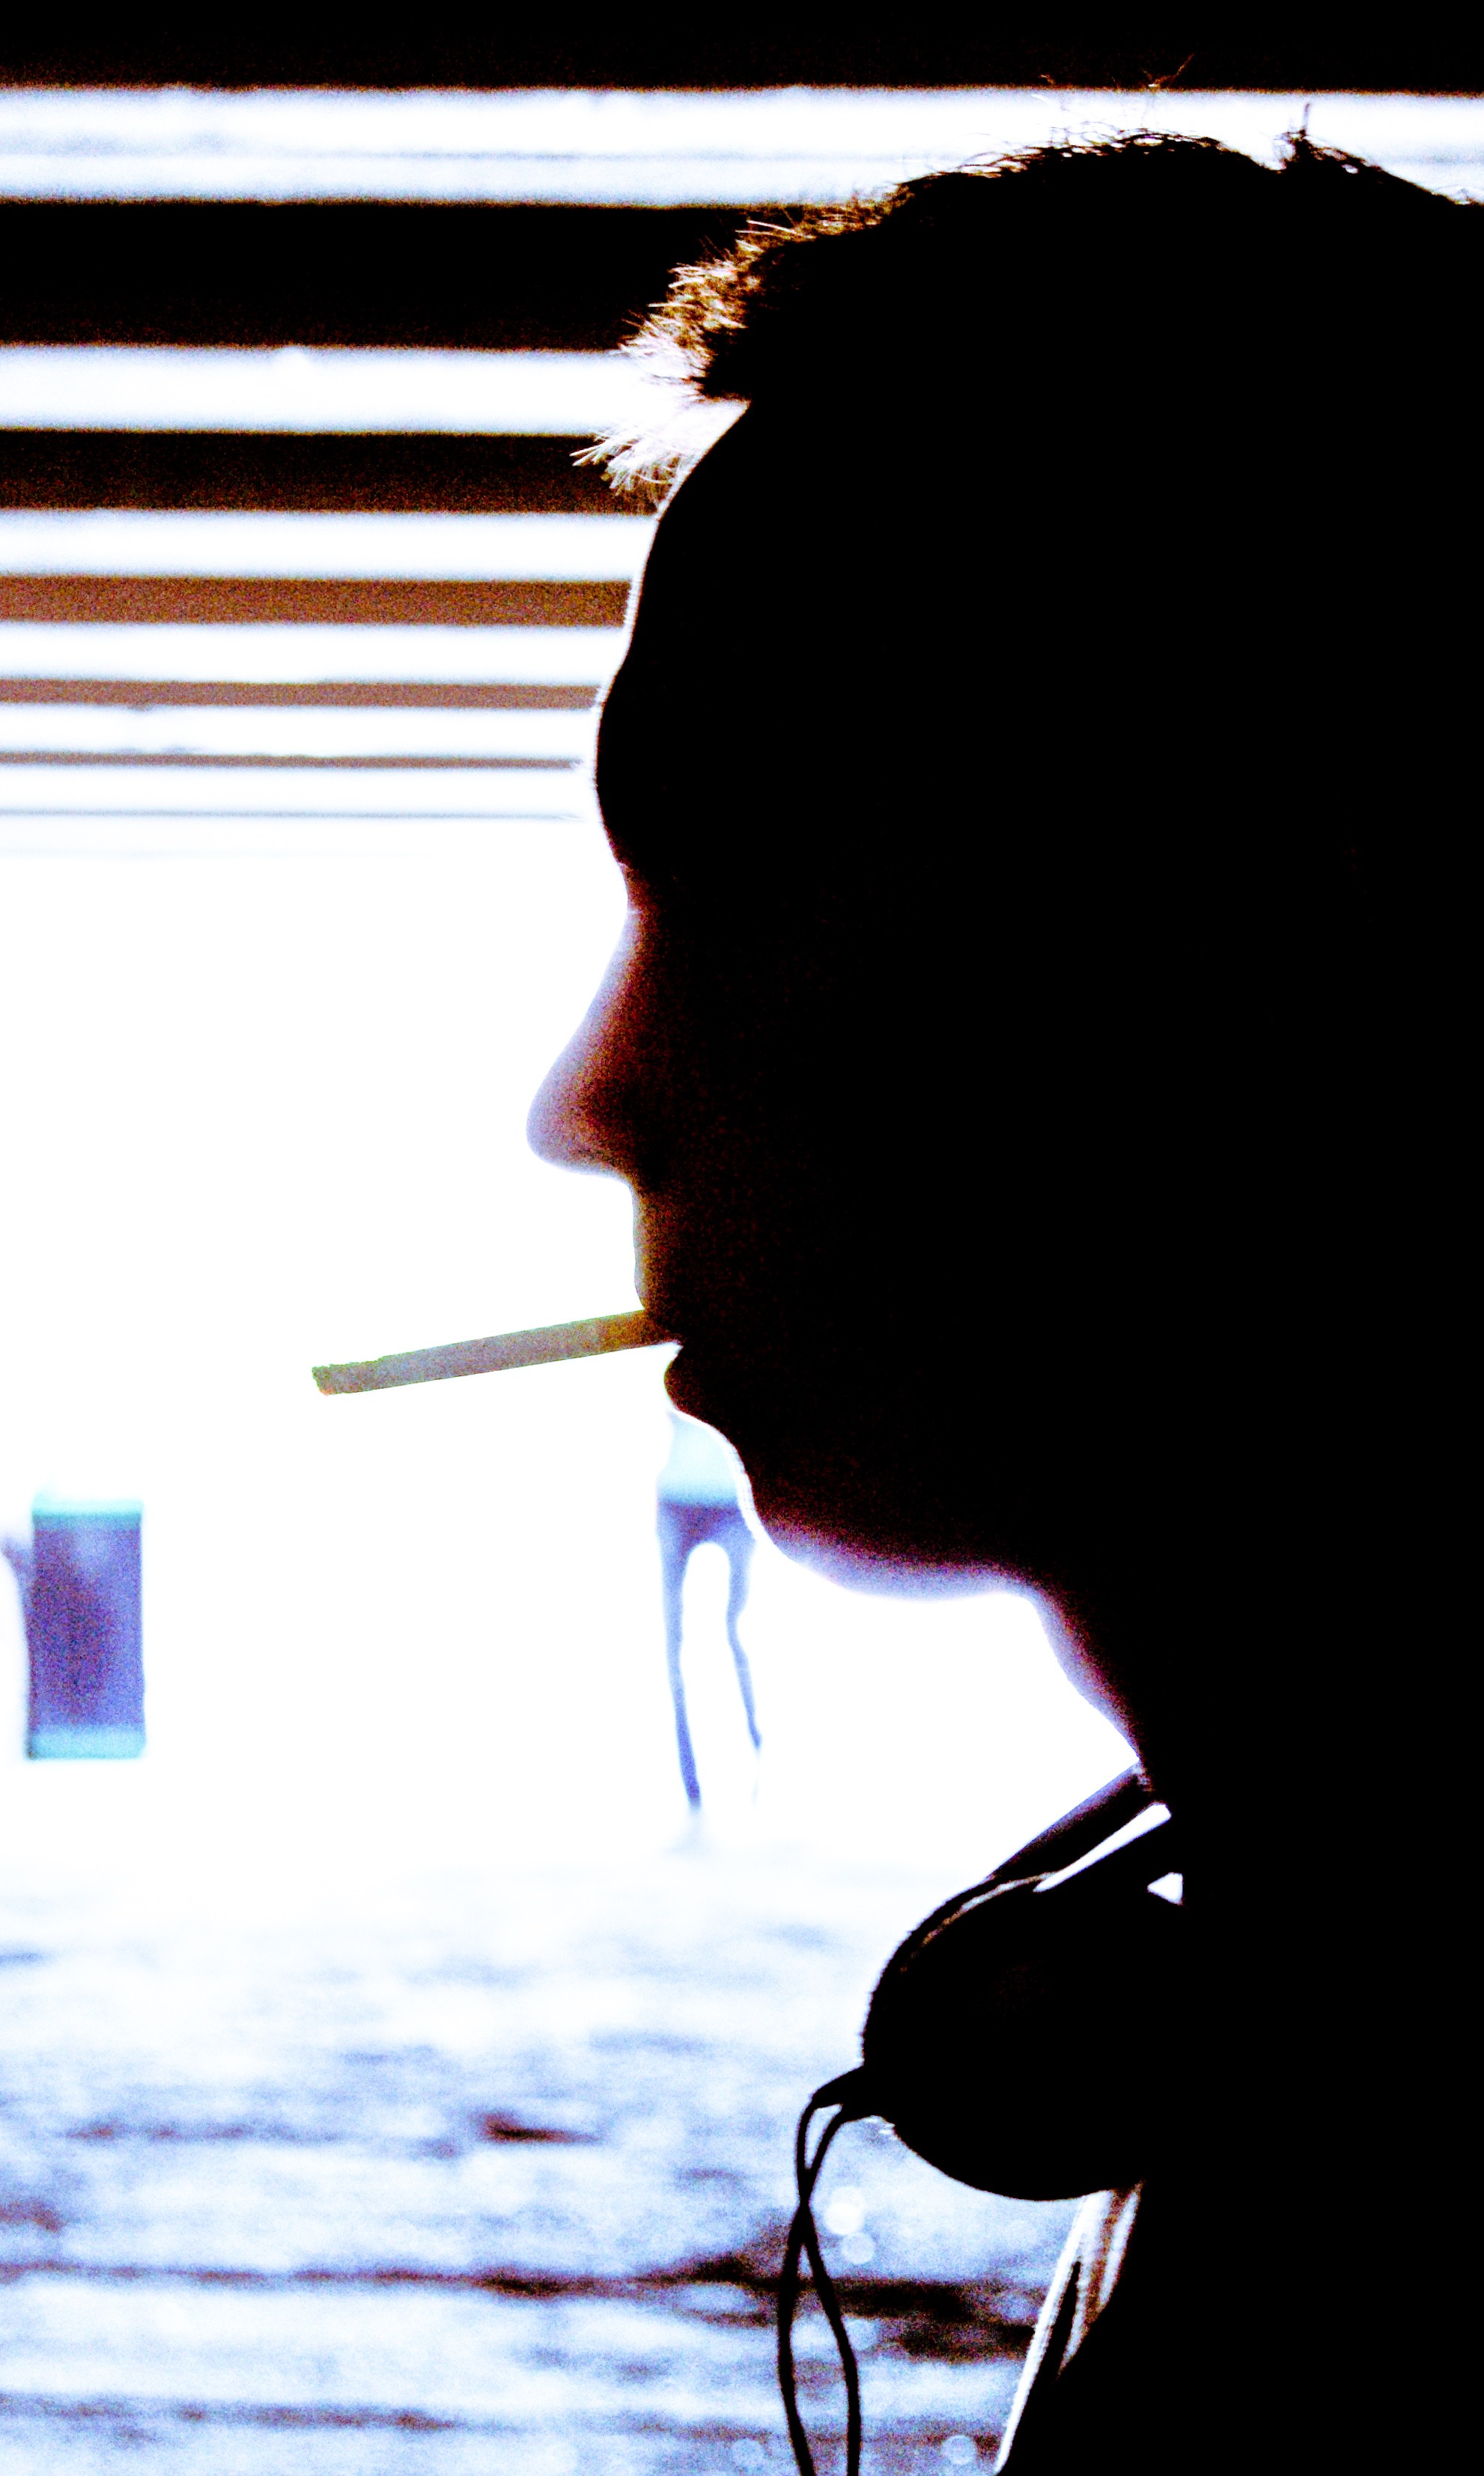
silhouette, music, street, color, cigarette, loneliness, emotion, album cover